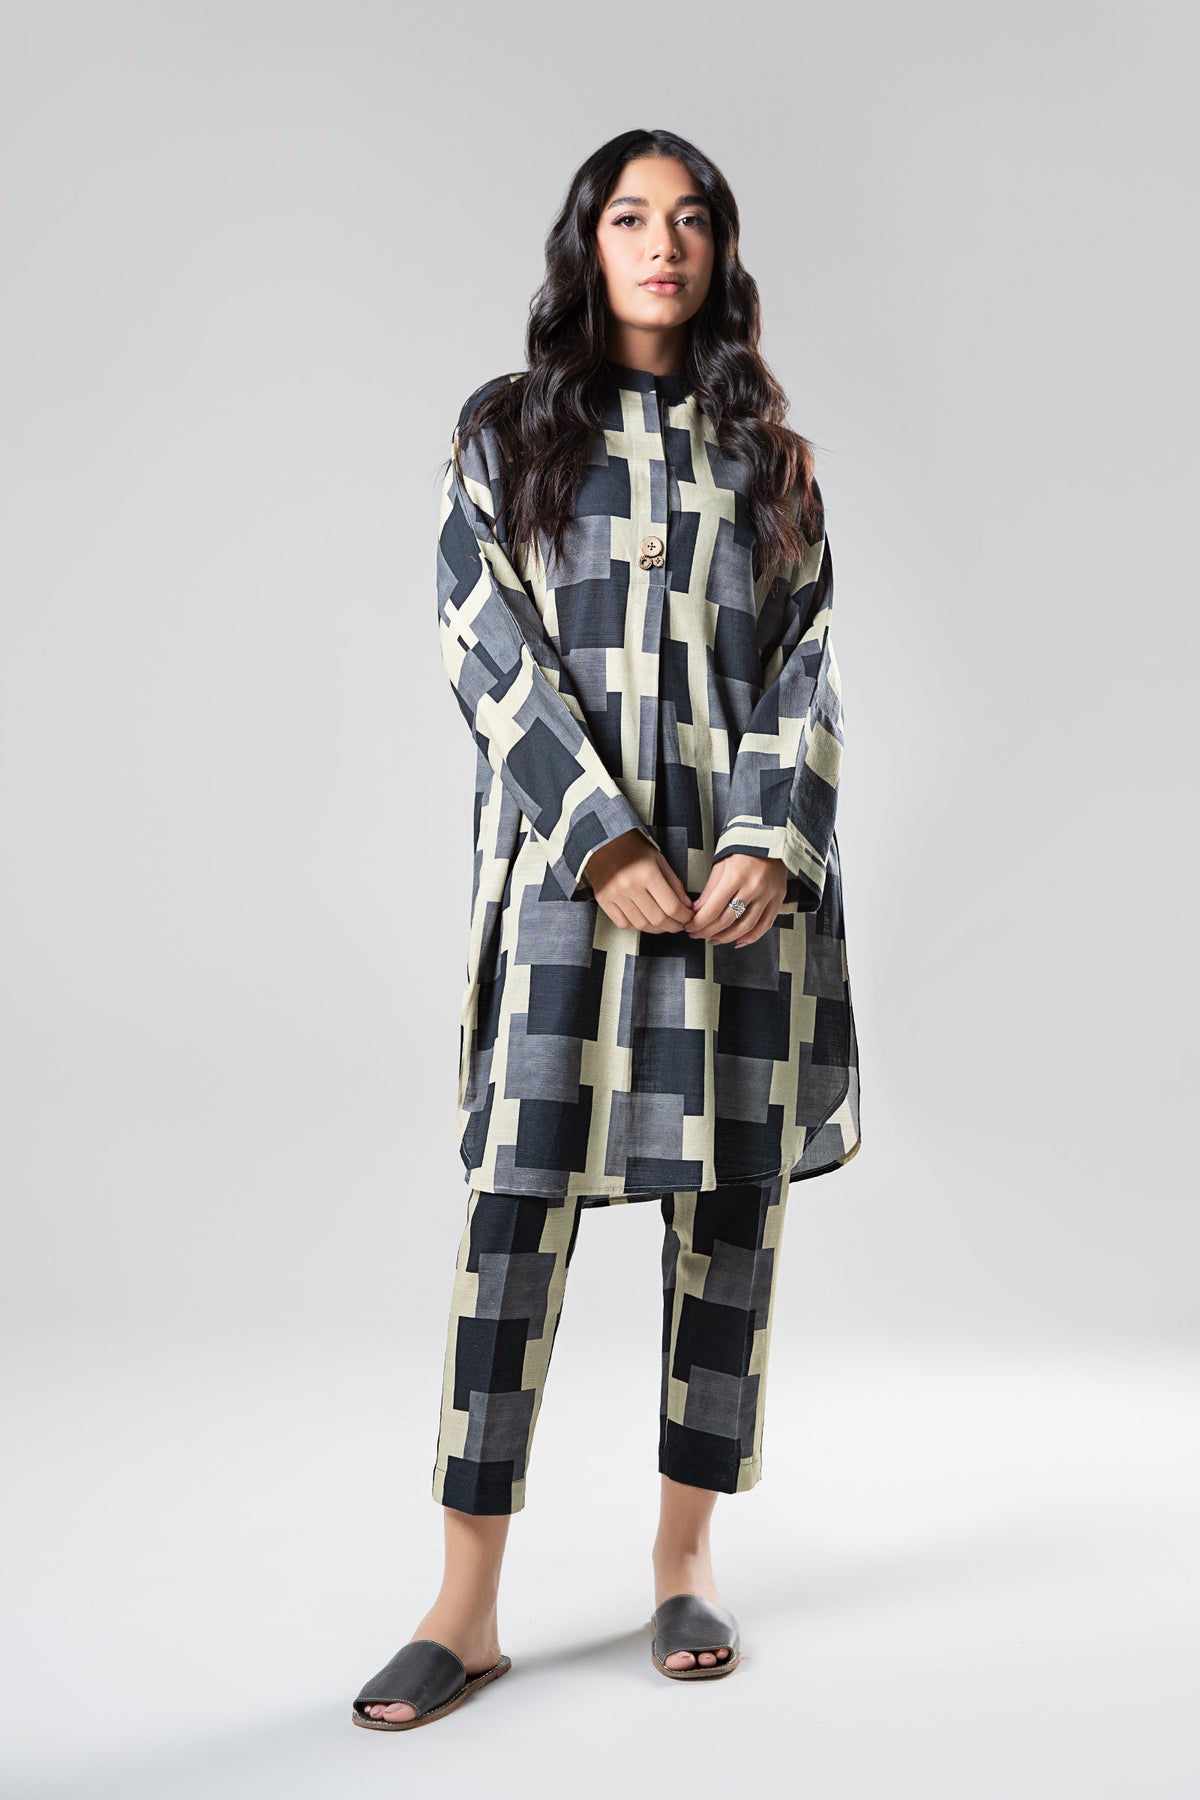
black multi checkerboard tunic pants